Question: Please indicate a possible affordance area of the surfboard that can be used for carrying
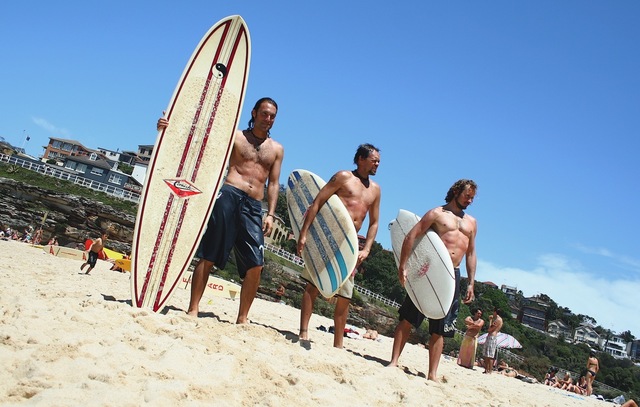
Answer: [131.5, 16.5, 248.5, 309.5]